N or M?

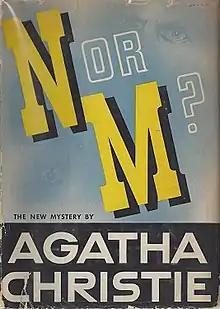
True first edition (1941) of the novel, first printed in the US

N or M? is a work of detective fiction by Agatha Christie first published in the US by Dodd, Mead and Company in 1941 and in the UK by the Collins Crime Club in November of the same year. The US edition retailed $2.00 and the UK edition at seven shillings and sixpence (7/6).